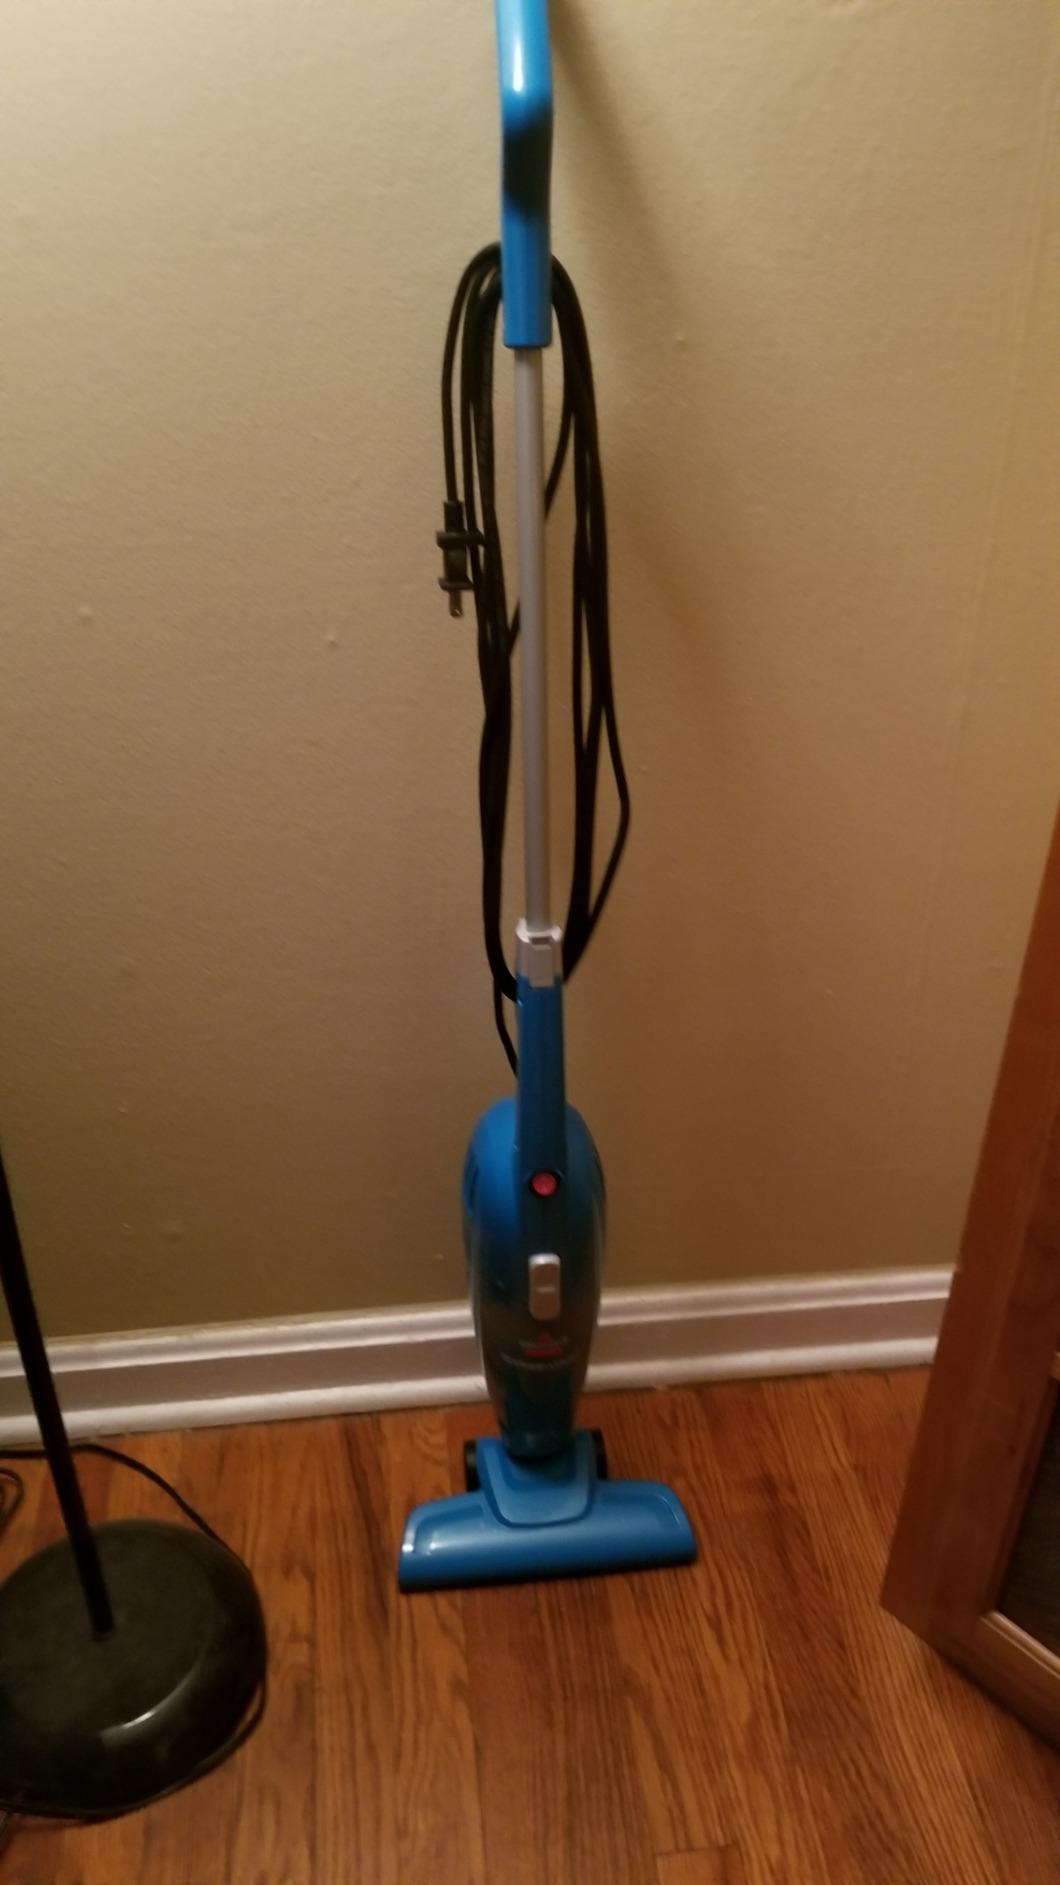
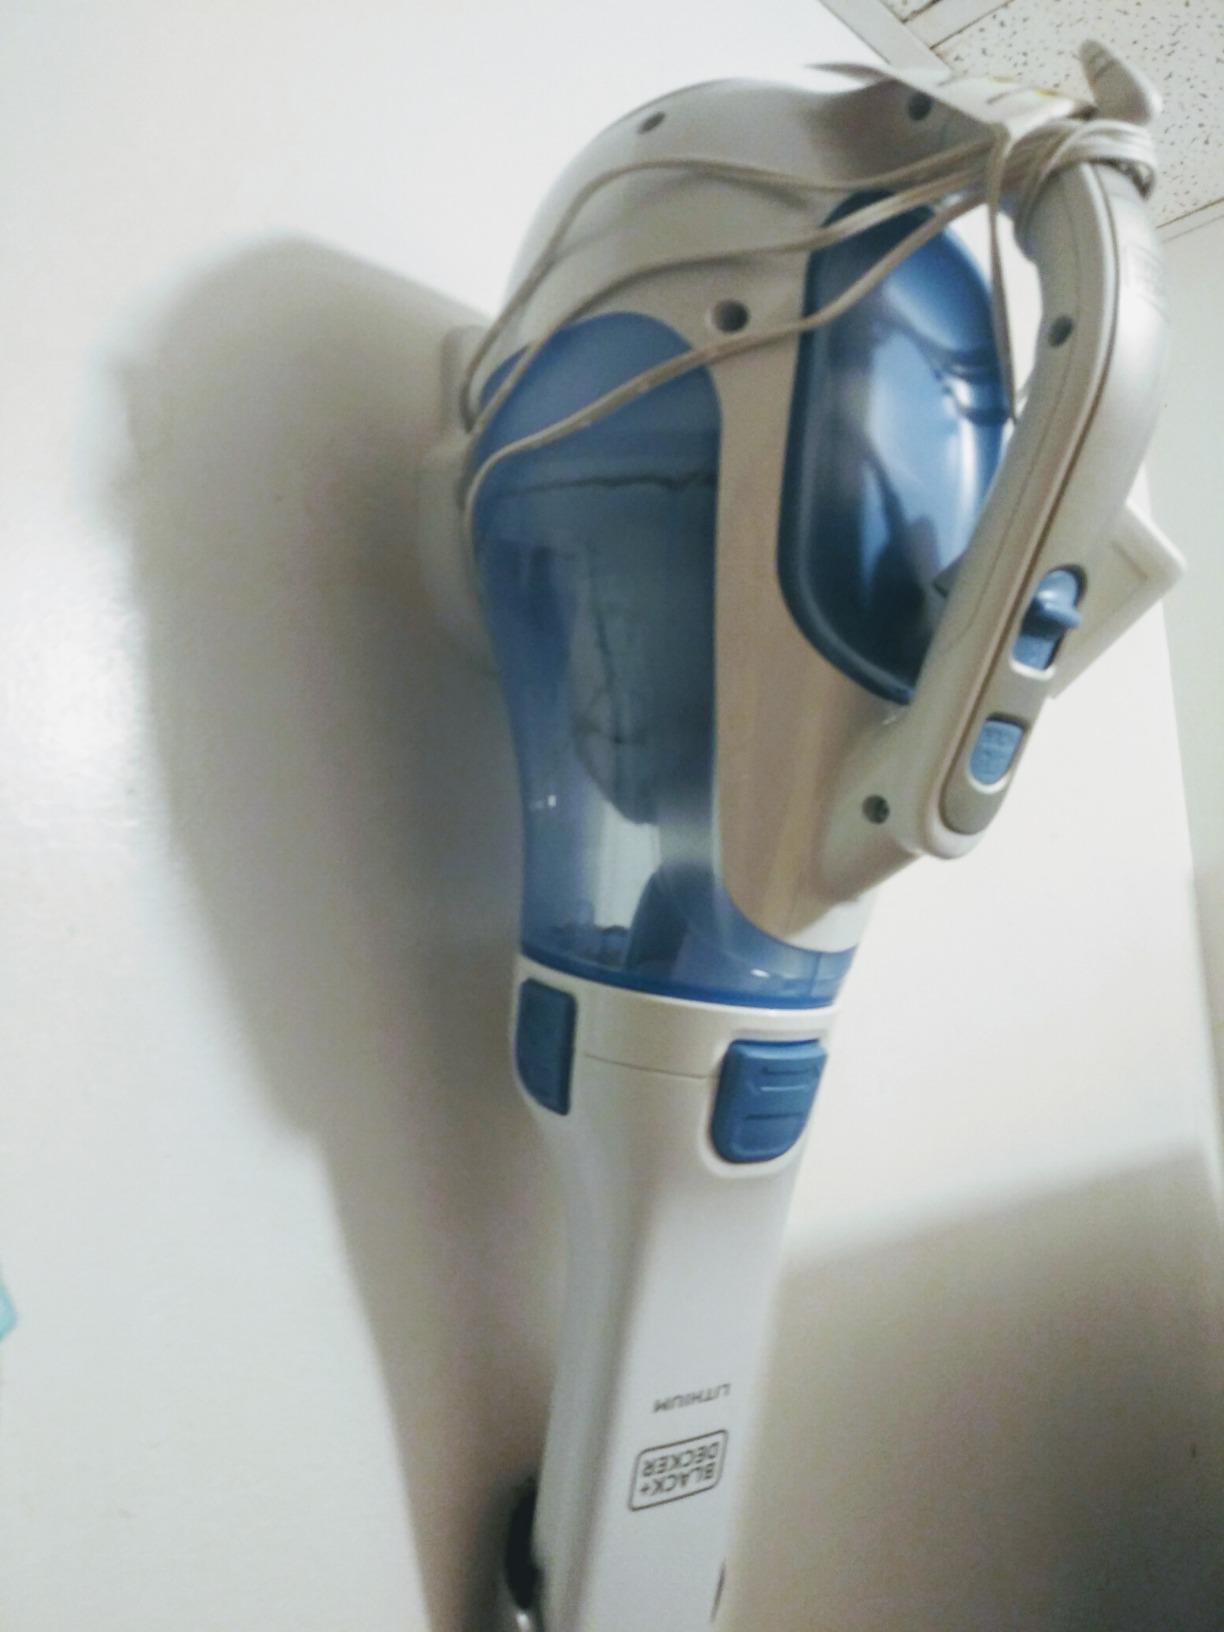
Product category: items_vacuum
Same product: no